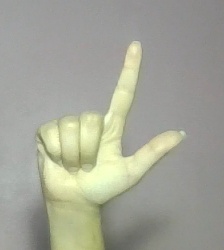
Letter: laam